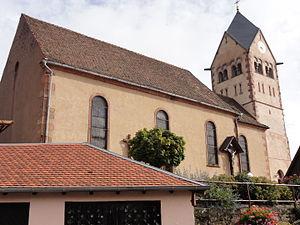
Alsace, Bas-Rhin, Église Saint-Rémi d'Itterswiller (PA00084756, IA00115366).